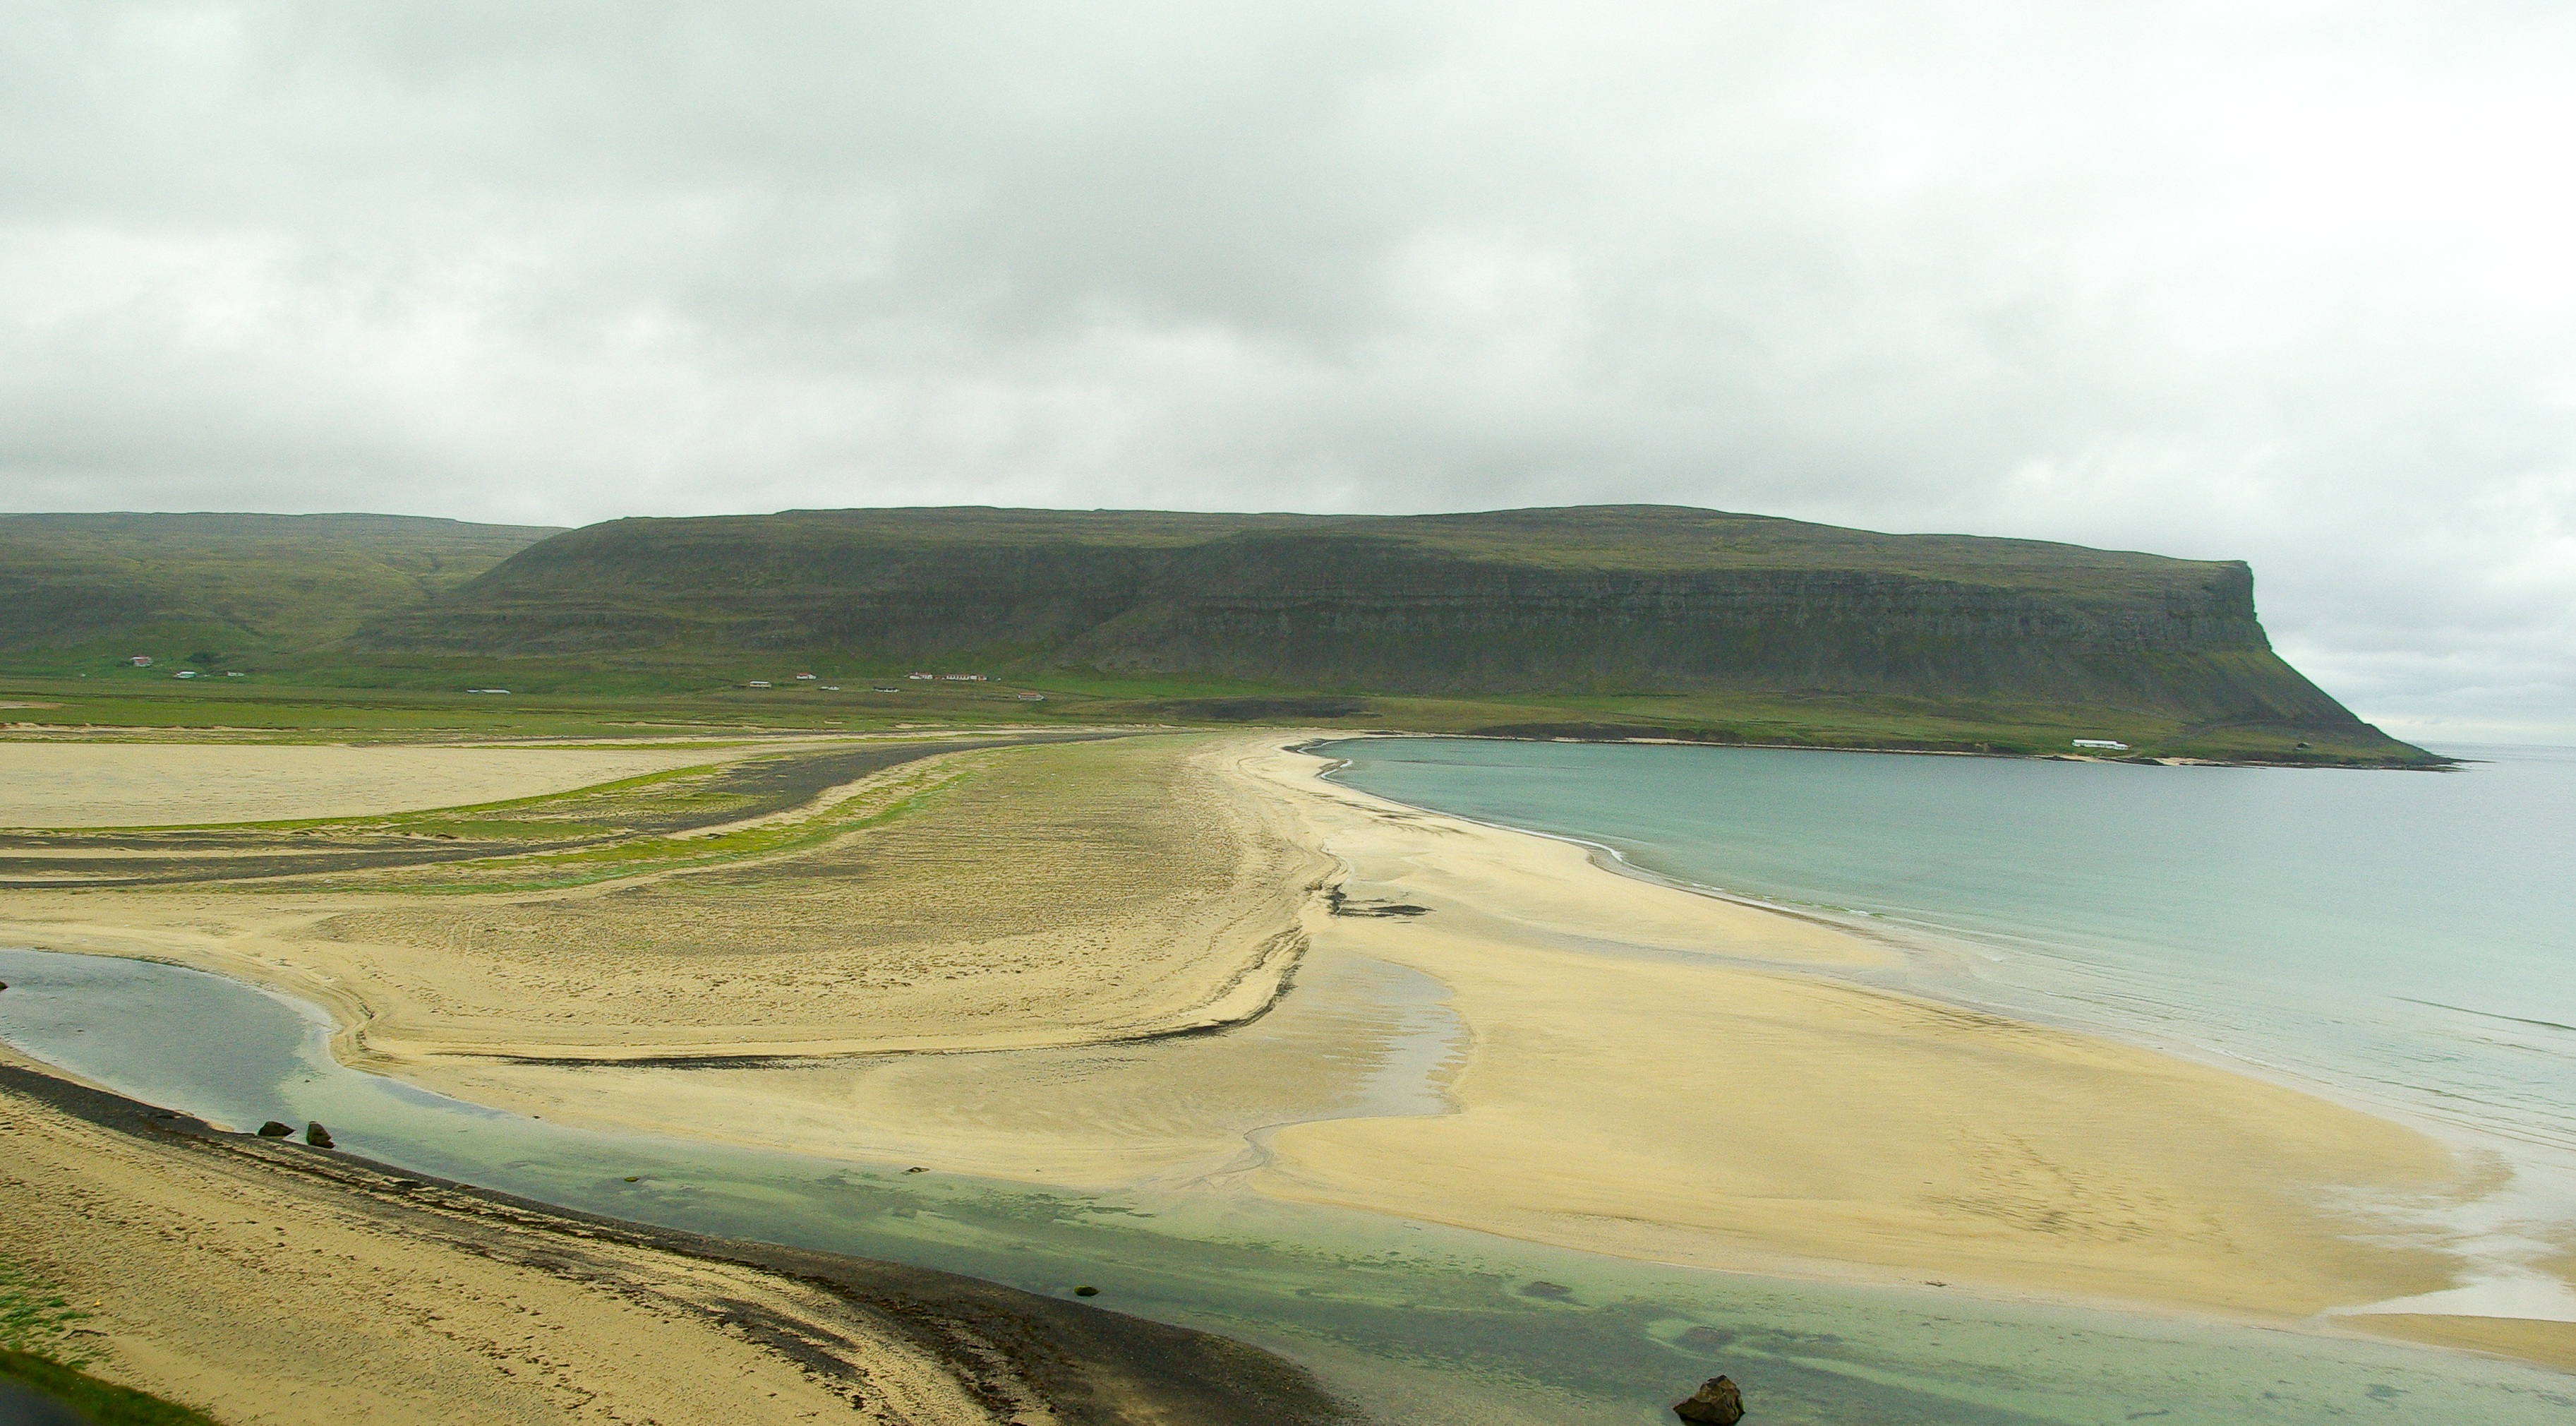
beach, landscape, sea, coast, sand, ocean, cloud, hill, shore, wave, cliff, bay, fjord, iceland, reservoir, terrain, plain, body of water, plateau, loch, cape, landform, natural environment, geographical feature